Boranylium ions

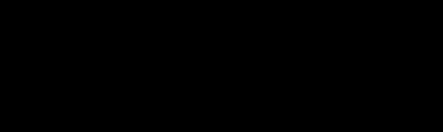
Enantioselective Diels–Alder reaction catalyzed by a borenium ion generated "in situ" by protonation with triflic acid.

Borenium ions have also been implicated as intermediates in electrophilic aromatic borylation reactions. In many examples of this reaction, a catalyst is used to activate a borane, producing a highly reactive borenium ion. The formation of this highly electrophilic species drives the formation of the Wheland intermediate, a key step in the electrophilic aromatic addition mechanism. wIn 2013, Stahl "et al." used a ruthenium(II) thiolate catalyst to generate borenium ions capable of effecting direct borylation of nitrogen-containing heterocycles.